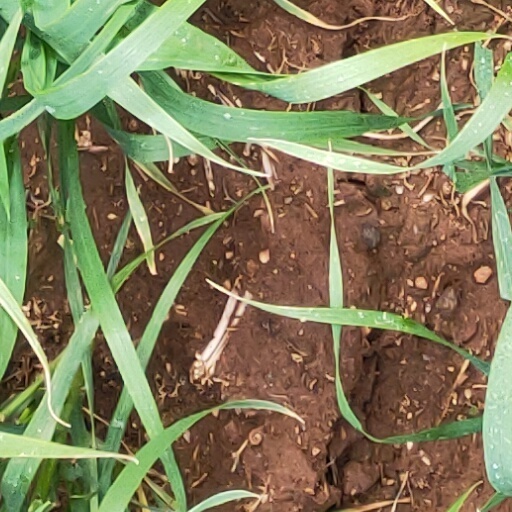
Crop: wheat